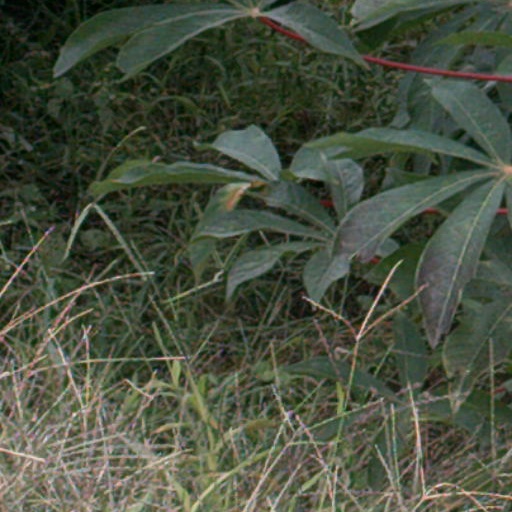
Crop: cassava